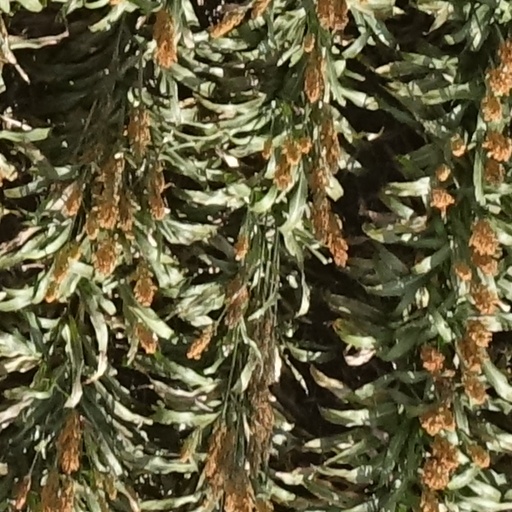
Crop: sorghum